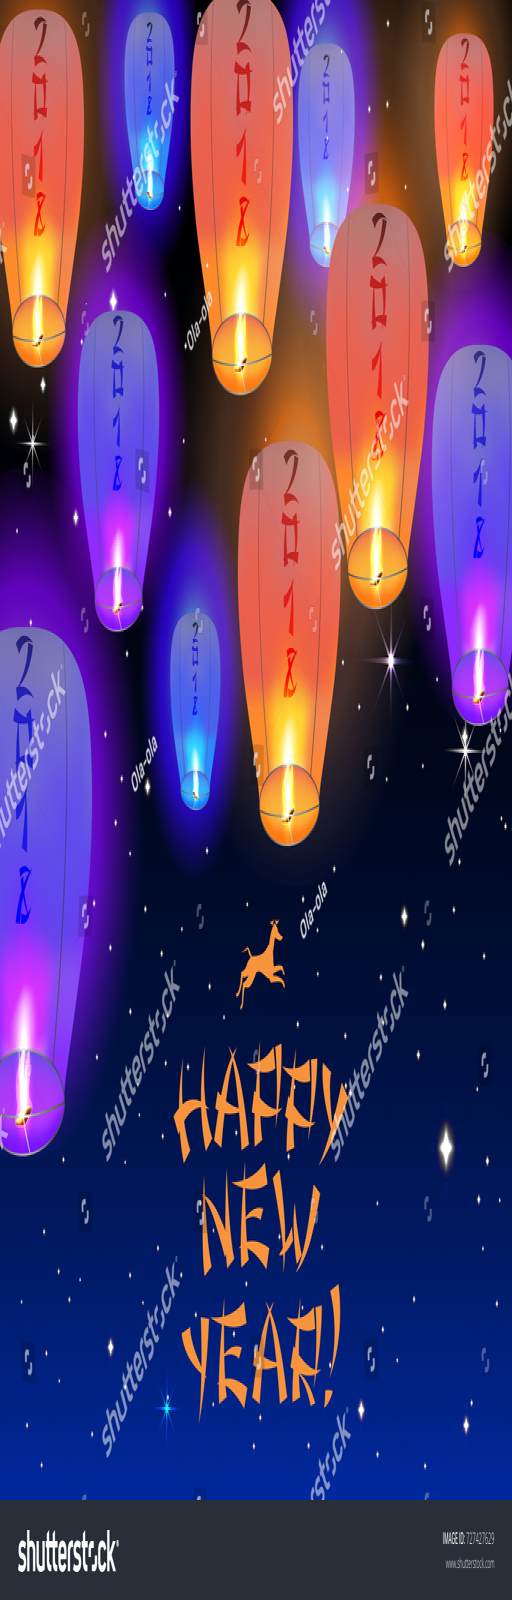
happy new year card greeting card with flying chinese lanterns in the night sky